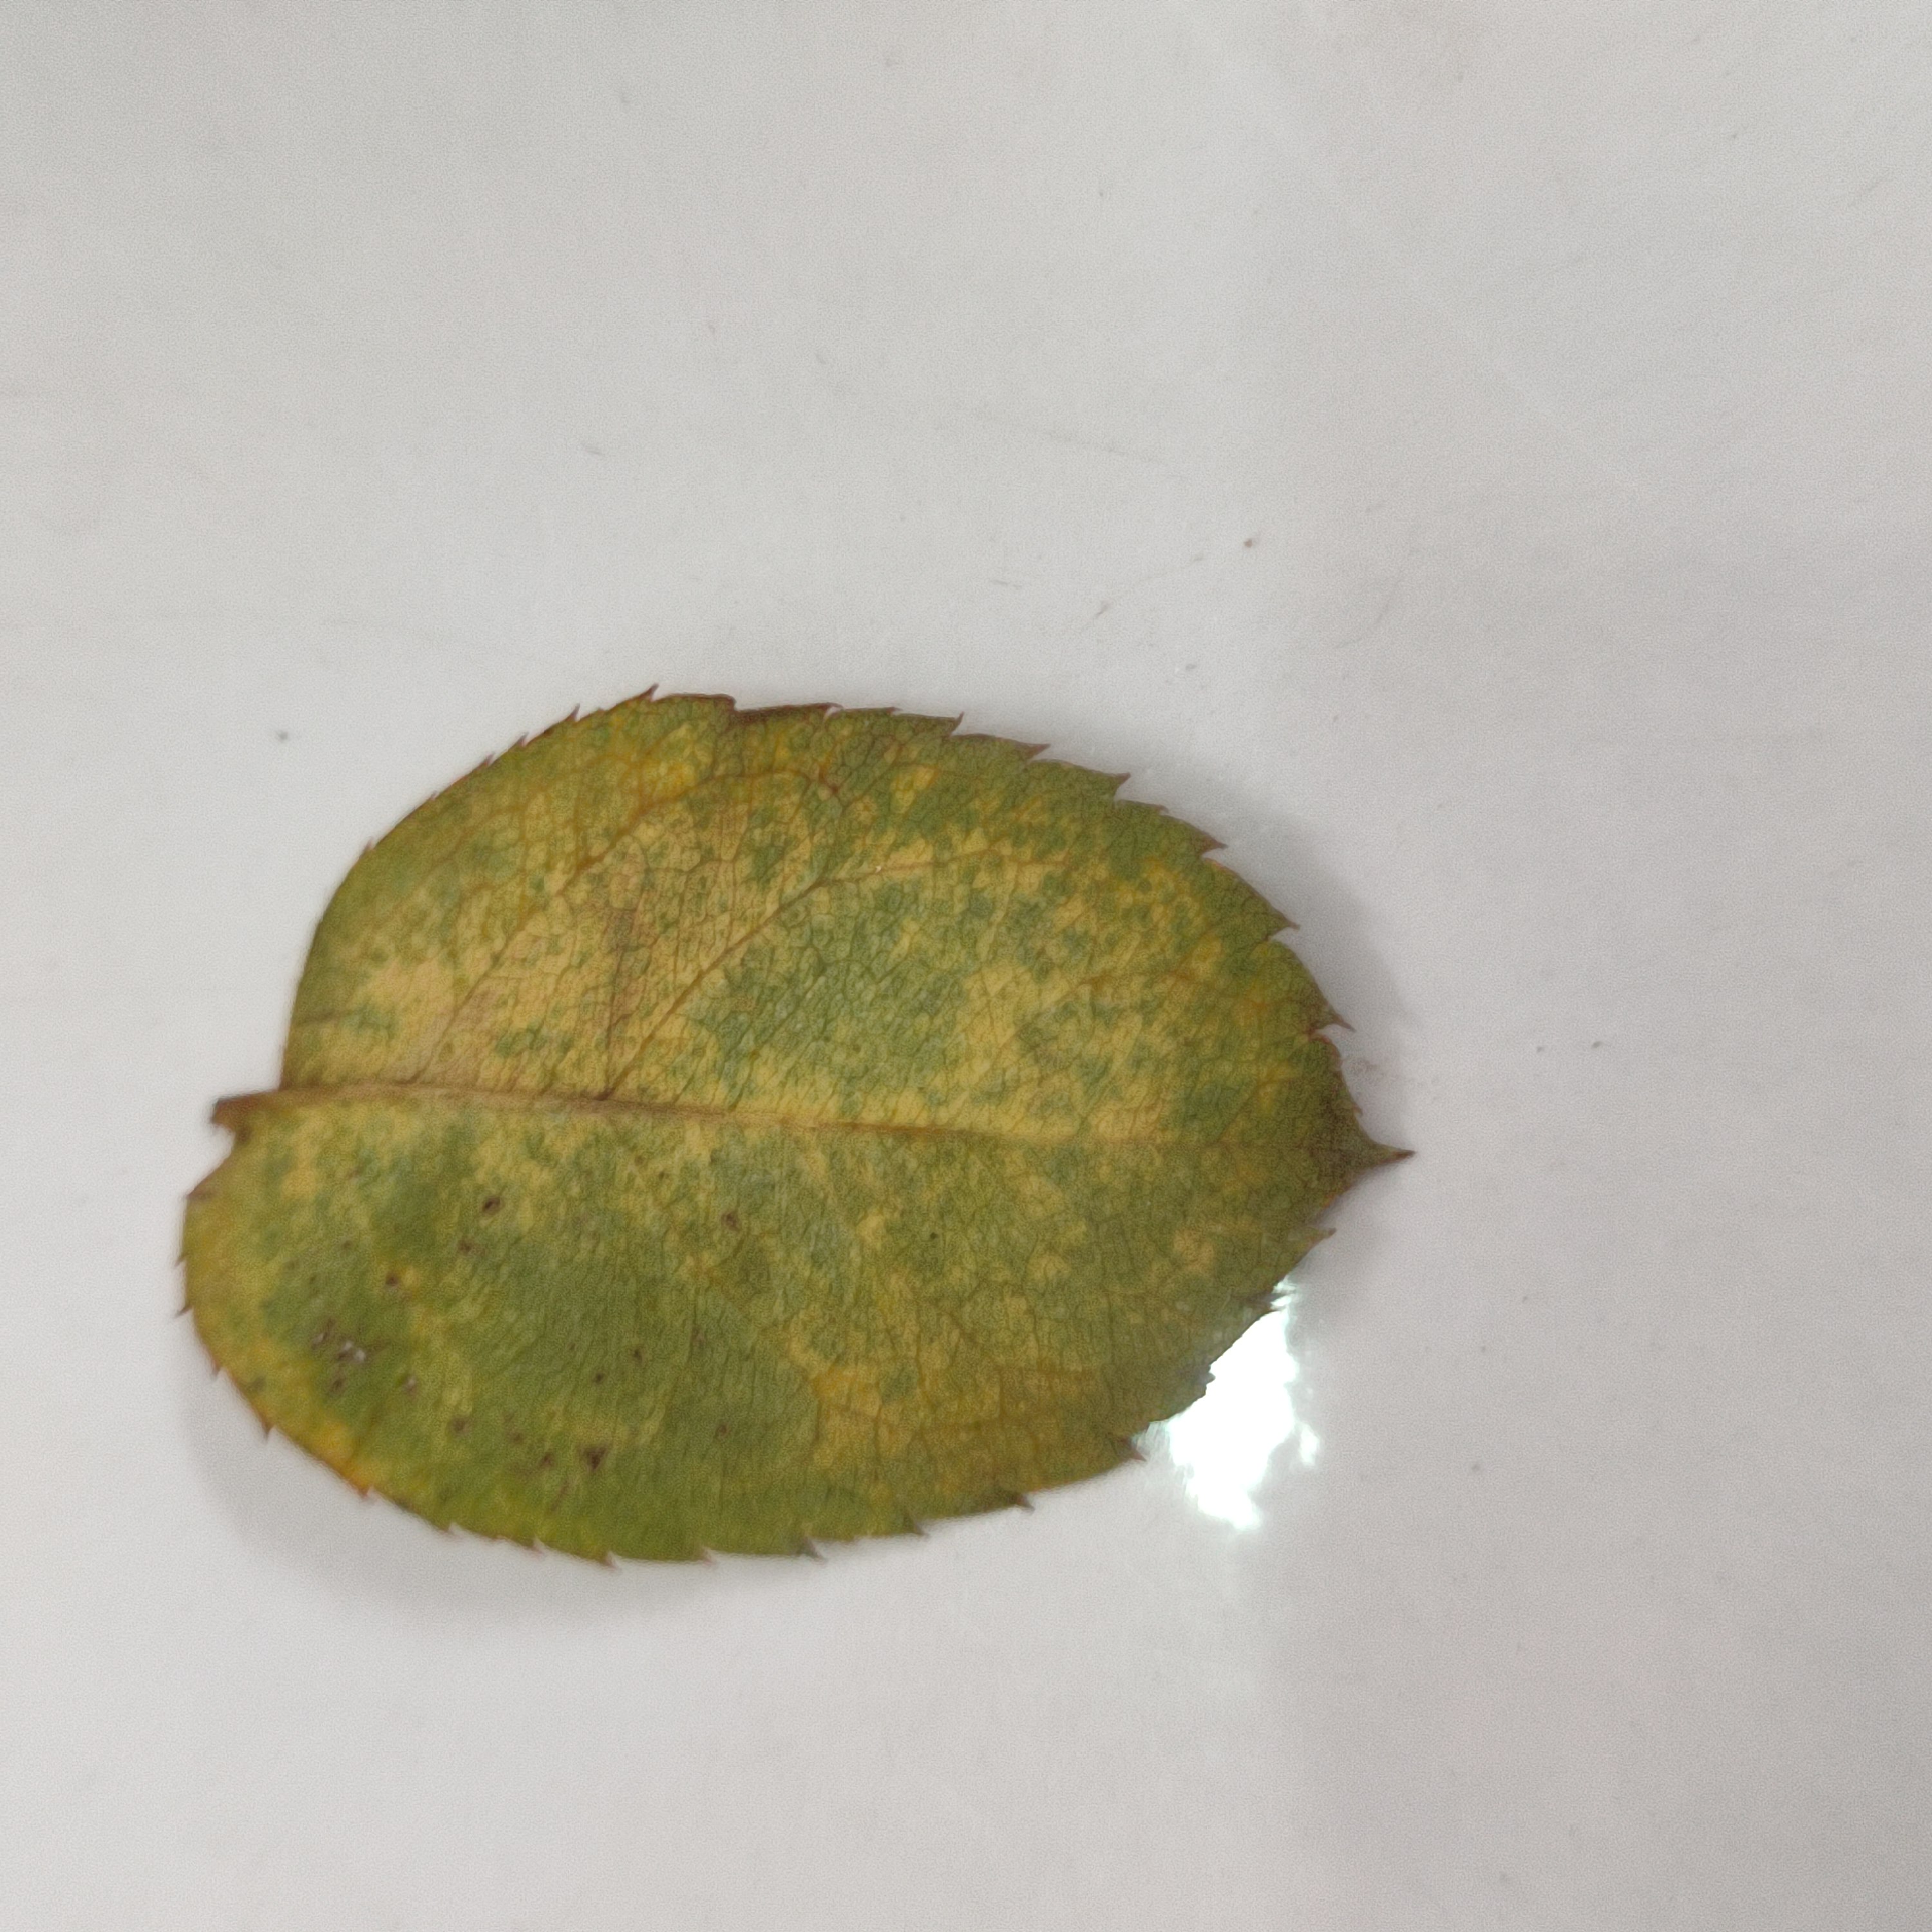
Label: Yellow Mosaic Virus